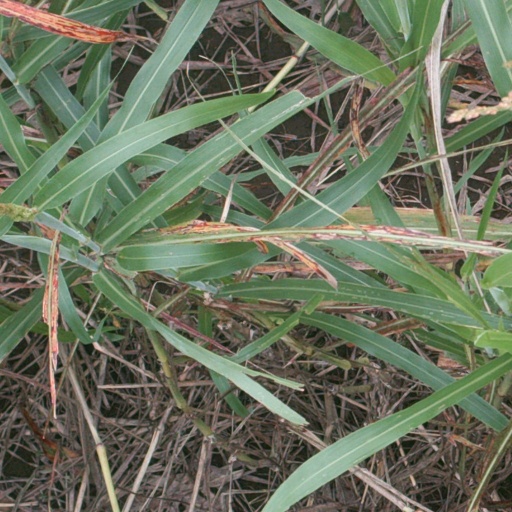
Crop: sorghum